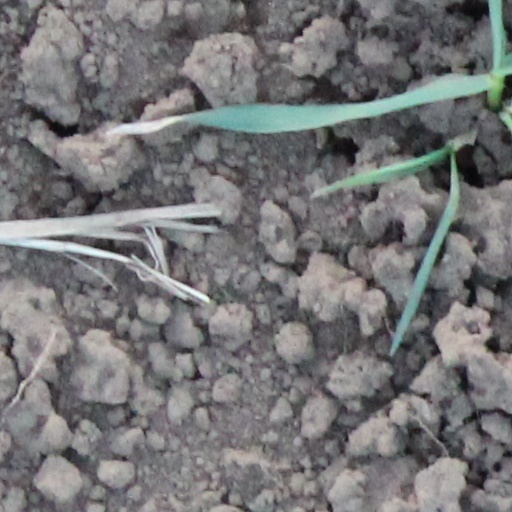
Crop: wheat